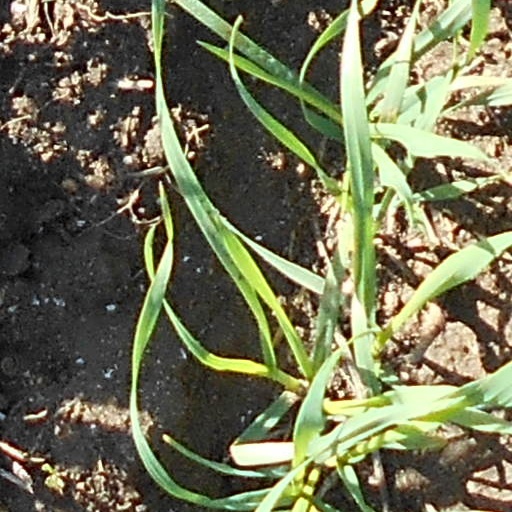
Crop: wheat